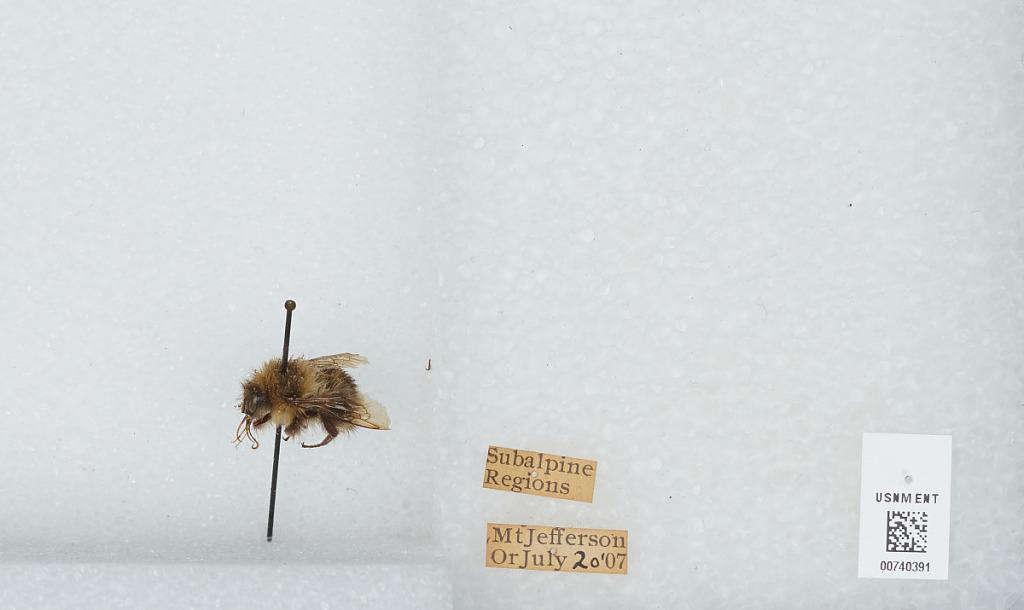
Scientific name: Bombus (Pyrobombus) bifarius Cresson
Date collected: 1907-7-20
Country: United States
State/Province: Oregon
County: Linn
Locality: Subalpine Regions, Mount Jefferson
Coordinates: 44.6742, -121.799